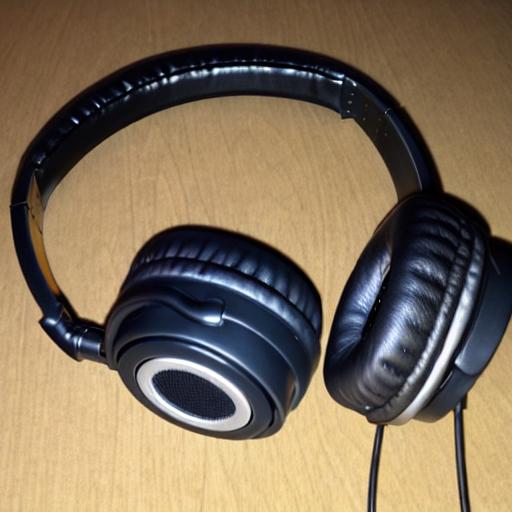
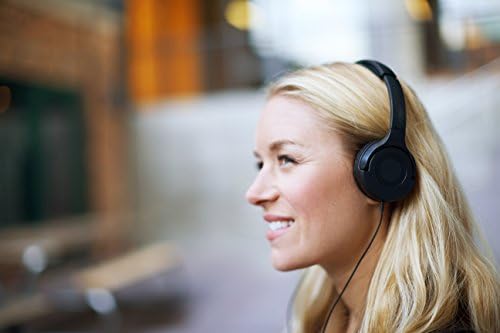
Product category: headphones
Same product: no